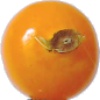
Label: Physalis 1